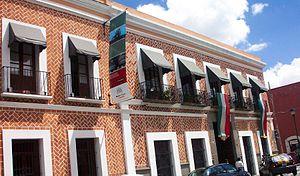
Le Museo Amparo est un musée de la ville de Puebla au Mexique.